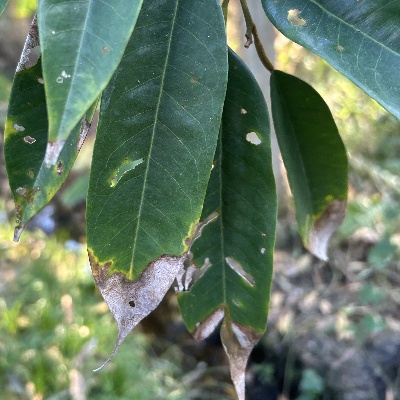
Label: Leaf_Colletotrichum